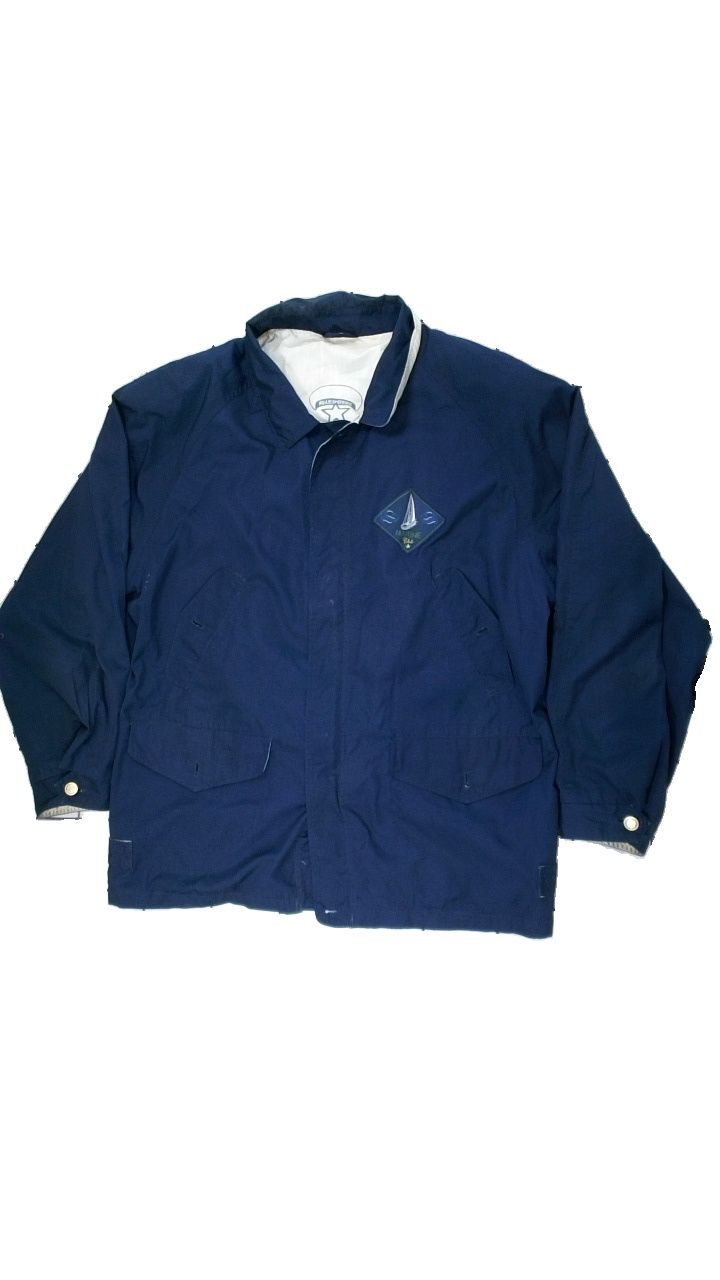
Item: Jacket (Men)
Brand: Chinese Marine Club
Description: Blue and white Chinese marine club jacket, size unknown. Poor condition. Missing buttons.
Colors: Blue, White
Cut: Regular
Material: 61% poly, 39% cott
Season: Summer
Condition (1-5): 3
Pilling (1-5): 5
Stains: Major
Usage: Export
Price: <50